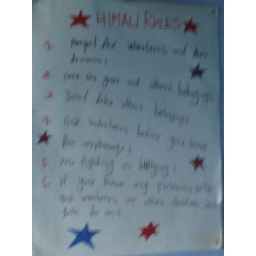
A list of rules that appeared on the wall of a bedroom in the Himali orphanage